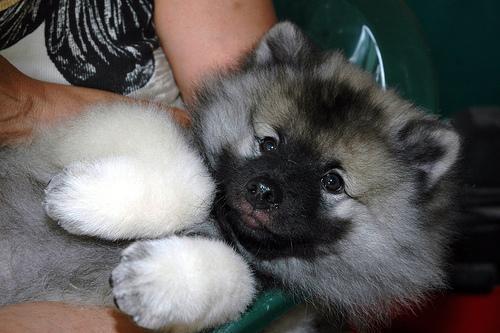
keeshond